Canon law of the Eastern Orthodox Church

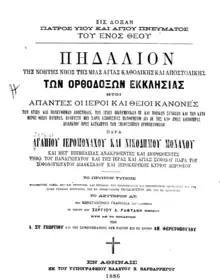
Title page of a 1886 edition of "The Rudder", a famous Eastern Orthodox collection of canons.

The canons of the Eastern Orthodox canon law "were issued by the Ecumenical Councils, by regional councils (subsequently ratified by Ecumenical Councils), and by the Fathers of the Church." Those canons were collected and interpreted in "The Rudder" (19th century) as well as in other collections of canons.